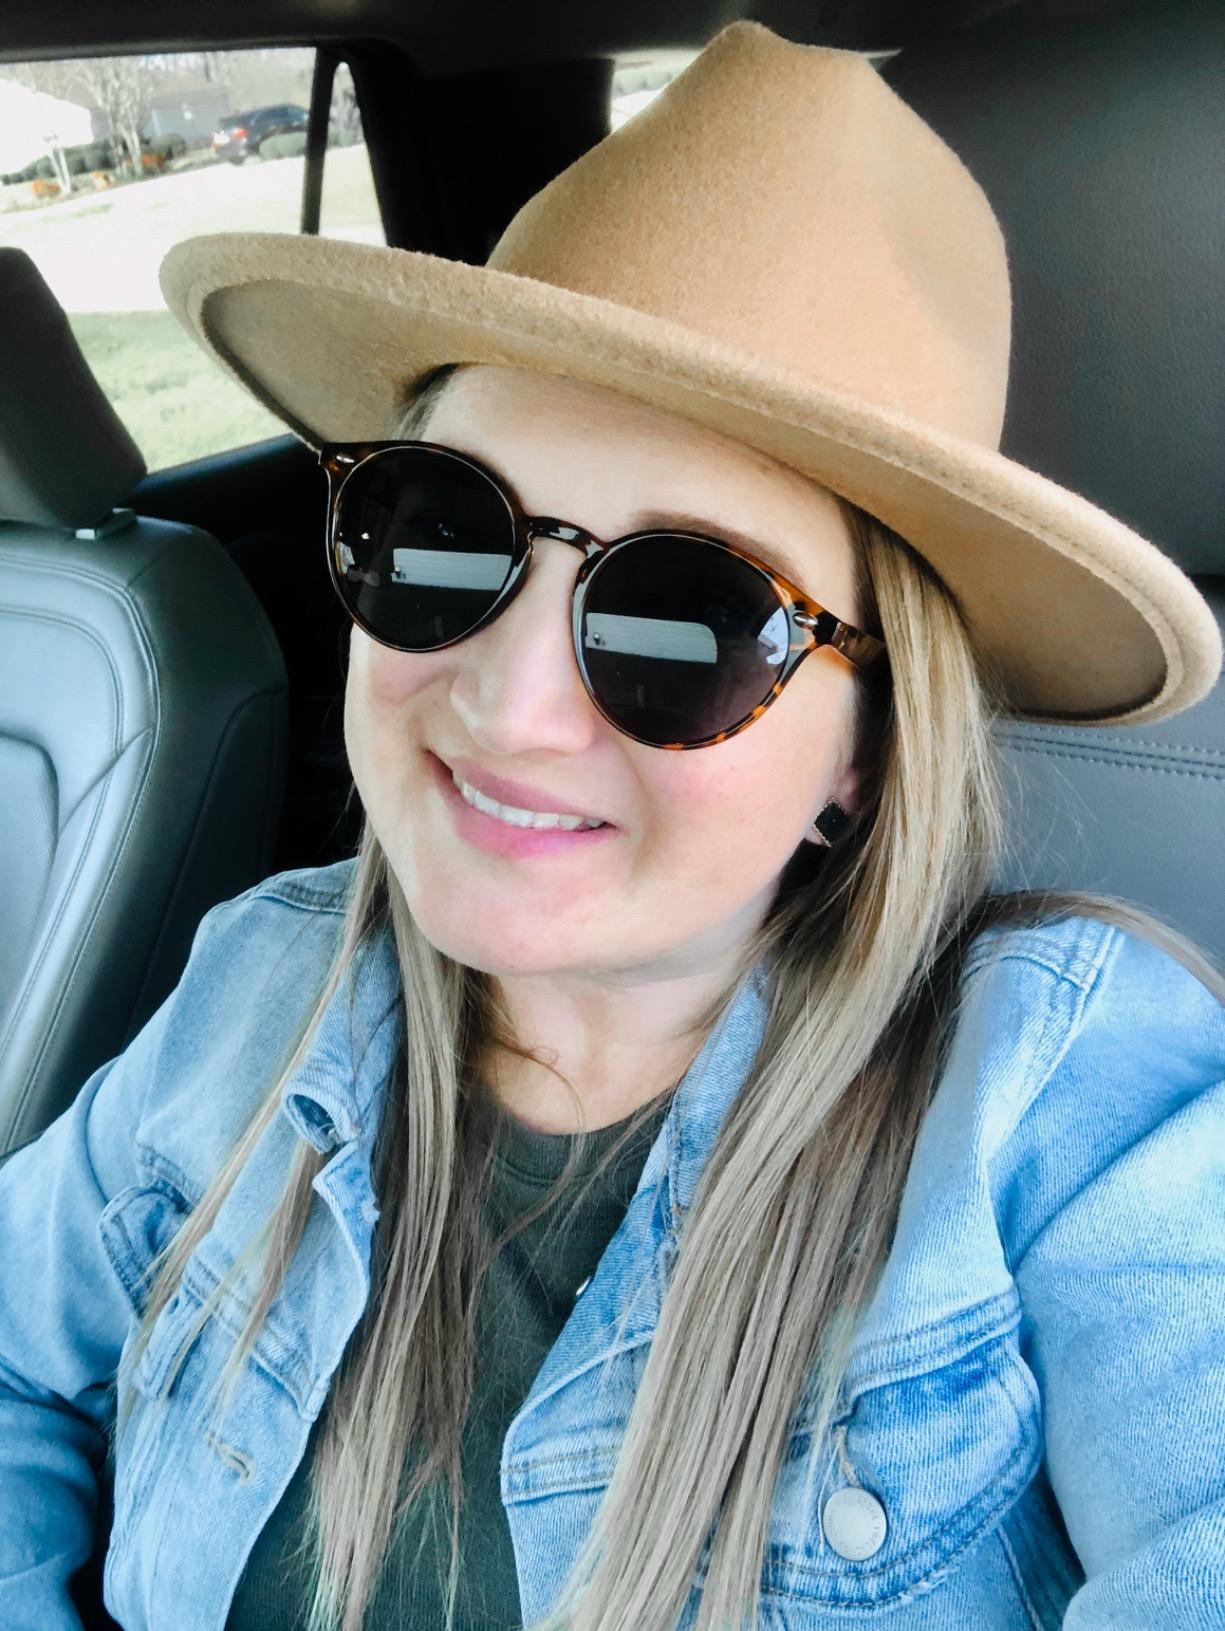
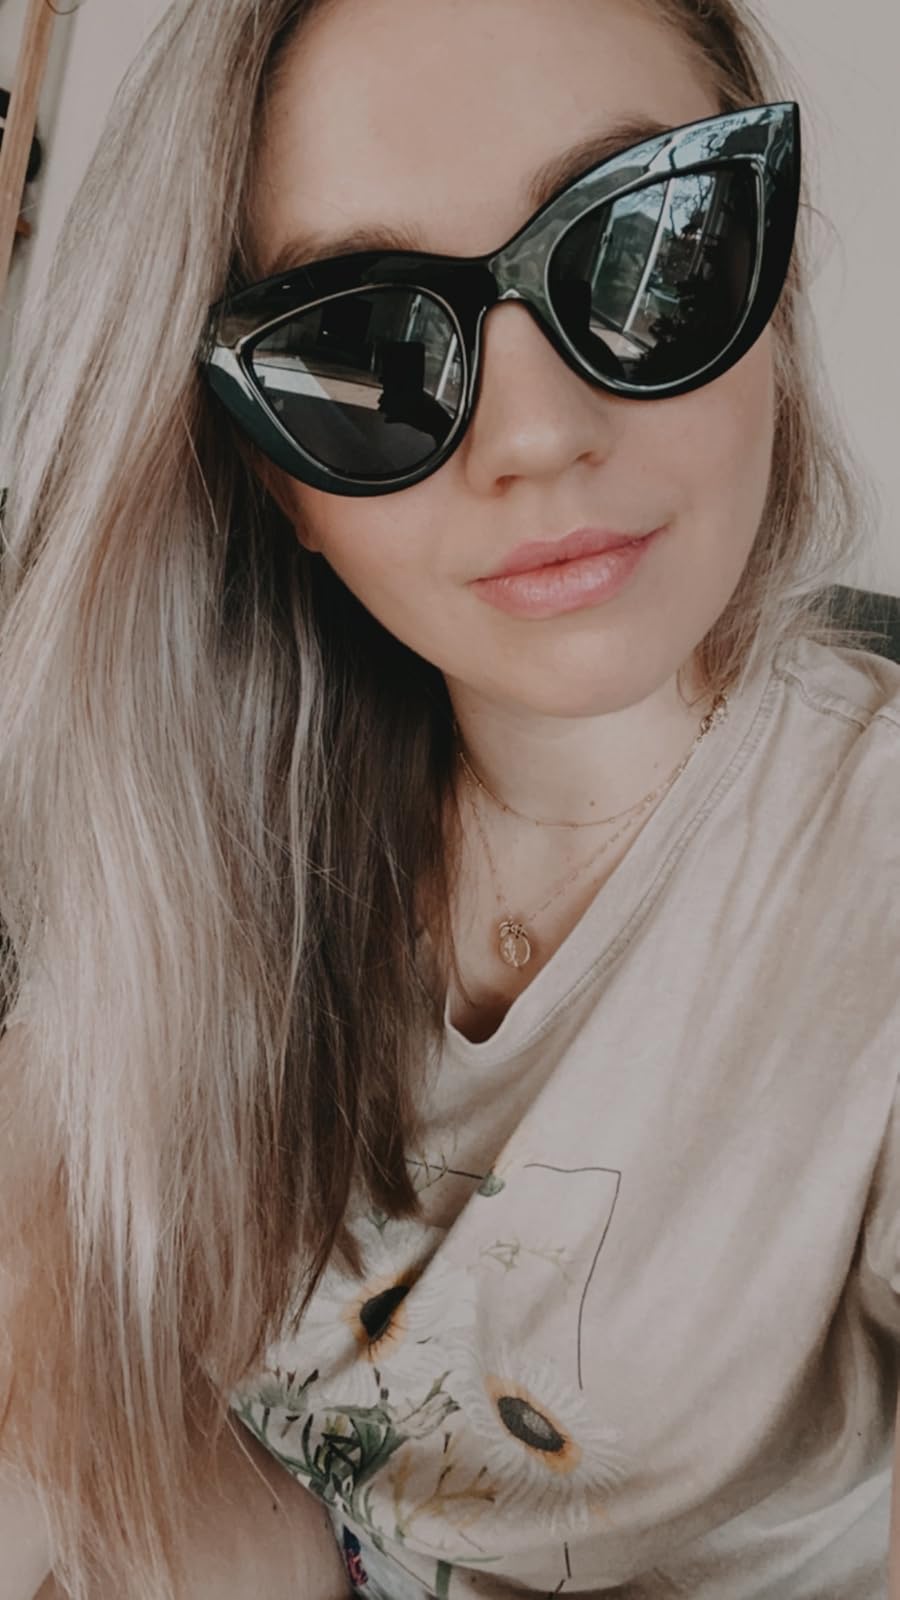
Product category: accessories_sunglasses
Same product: no